William Moore (American football)

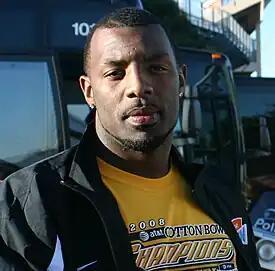
Moore in 2009

William Moore (born May 18, 1985) is an American former professional football player who spent his entire seven-year career as a safety with the Atlanta Falcons of the National Football League (NFL). He played college football for the Missouri Tigers. He was chosen by the Falcons in the second round of the 2009 NFL draft.